African-American history of Nebraska

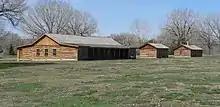

Political organizing by Black people in Nebraska began in the 1860s. Edwin R. Overall (1835–1901) was an early civil rights activist and politician in Omaha. After being an Underground Railroad conductor in Chicago, he moved to Omaha, where he led the establishment of the National Afro-American League and a Nebraska branch of the same organization. He was the first Black person in Nebraska to be nominated to the state legislature in 1890, which he lost.